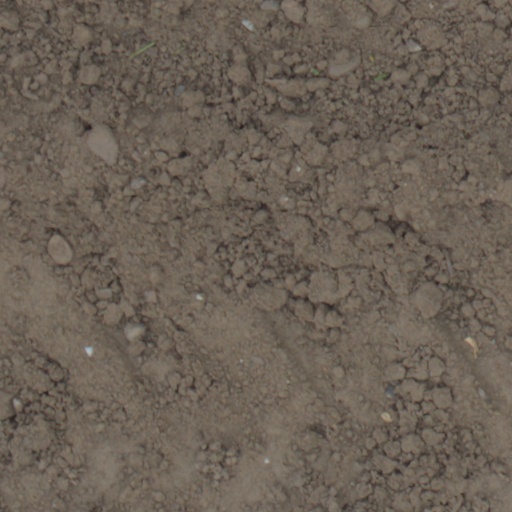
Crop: wheat